Eugene TeSelle

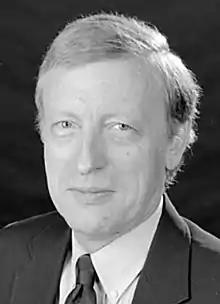
Eugene TeSelle in 1994

Eugene Arthur TeSelle (August 8, 1931 – March 1, 2018) was an American academic, church historian, and community activist. He was born in Ames, IA, the son of Eugene Arthur TeSelle, a dairy plant supervisor and technician (and for a short period, the owner of TeSelle Dairy), and Hildegarde Flynn TeSelle. The family lived in Nebraska and Ohio, then in Colorado Springs, Salida, and Greeley, CO. He had one sister, Ellen TeSelle Boal.